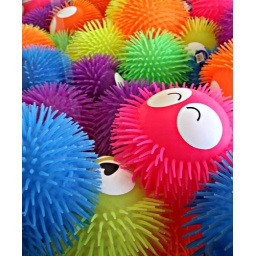
I spotted these toys in the claw machine at the Broadway Diner in East Baltimore.